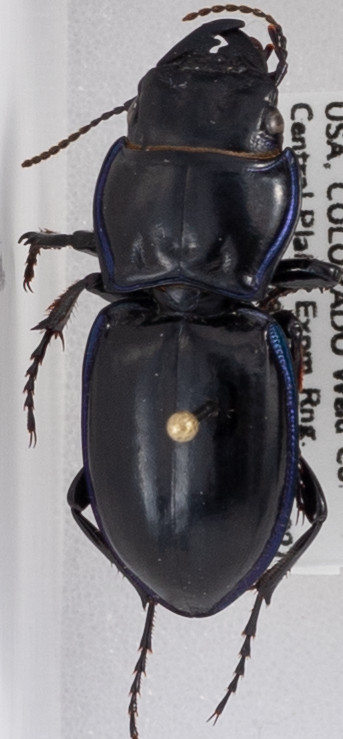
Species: Pasimachus elongatus
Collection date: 2019-08-14
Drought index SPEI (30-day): -2.01
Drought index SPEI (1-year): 0.454
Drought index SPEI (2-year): -0.24